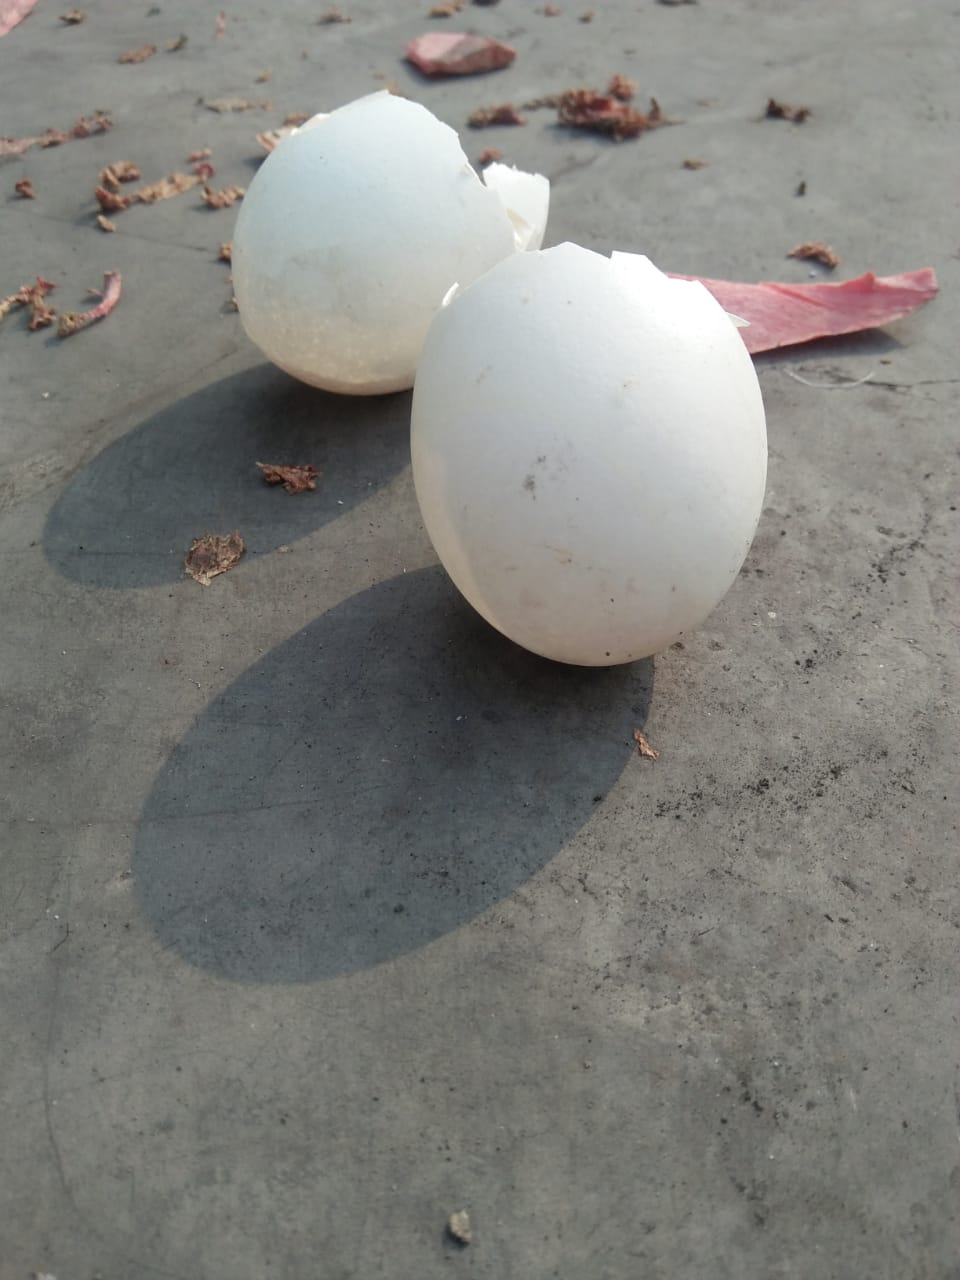
Label: eggshells